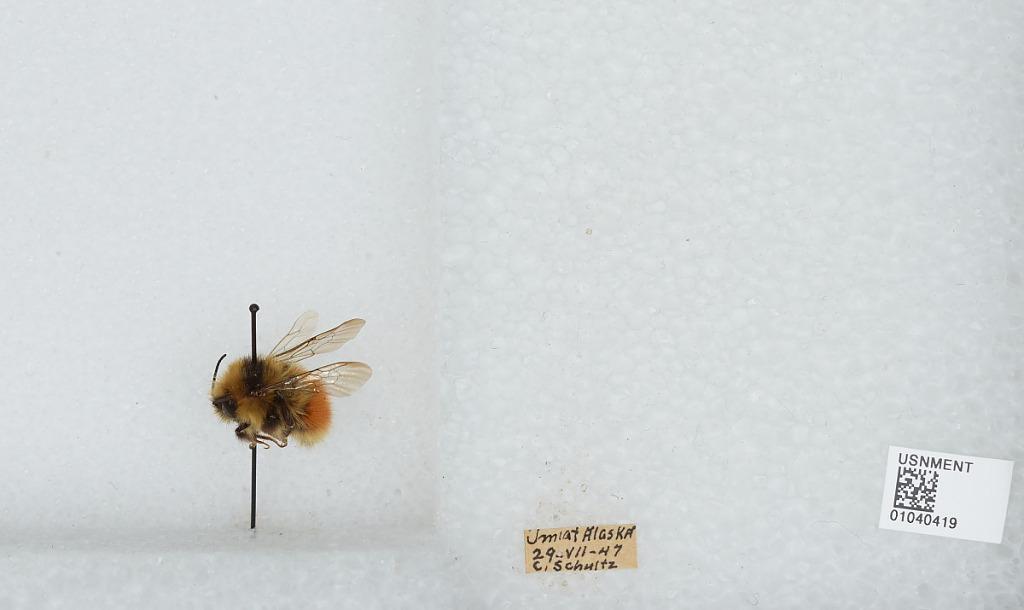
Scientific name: Bombus (Pyrobombus) sylvicola Kirby
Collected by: C. Schultz
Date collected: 1947-7-29
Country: United States
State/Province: Alaska
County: North Slope
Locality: Umiat
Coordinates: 69.3669, -152.144